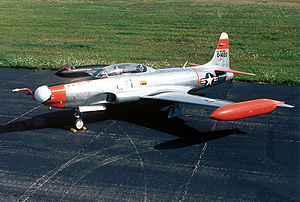
Lockheed T-33 / Operationel historie / Militær anvendelse i andre lande
USAF Lockheed NT-33A
Lockheed T-33 Shooting Star, også kaldet T-Bird er et amerikansk jetdrevet trænings- eller skolefly. Det blev produceret af Lockheed og fløj første gang i 1948 med Tony LeVier som pilot. T-33 var en videreudvikling af Lockheed P-80/F-80 og fik oprindeligt navnet TP-80C/TF-80C under udviklingen, og blev så omdøbt til T-33A. I 2015 var nogle Canadisk-byggede eksemplarer stadig i brug ved det Bolivianske Luftvåben.